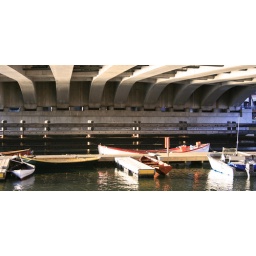
Older boats under a bridge over a spur of the Boston Harbour.